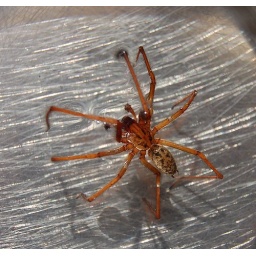
Spider in Lucy's water bowl